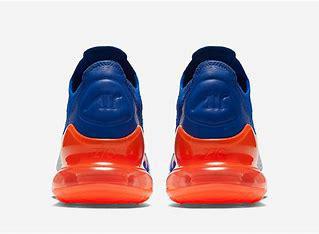
Brand: Nike
Model: Air Max 270 Flyknit